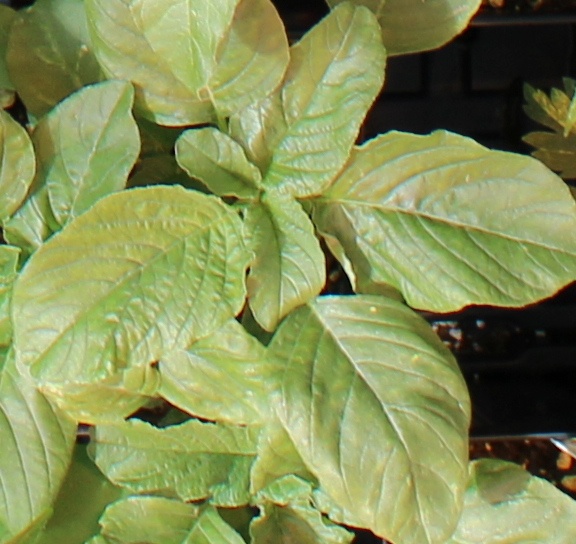
Label: Redroot Pigweed